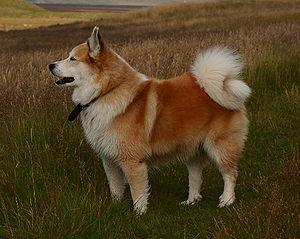
Le spitz ou chien de type spitz est un type de chien caractérisé par sa fourrure longue et épaisse, des oreilles triangulaires dressées et une queue enroulée ou incurvée en forme de faucille.